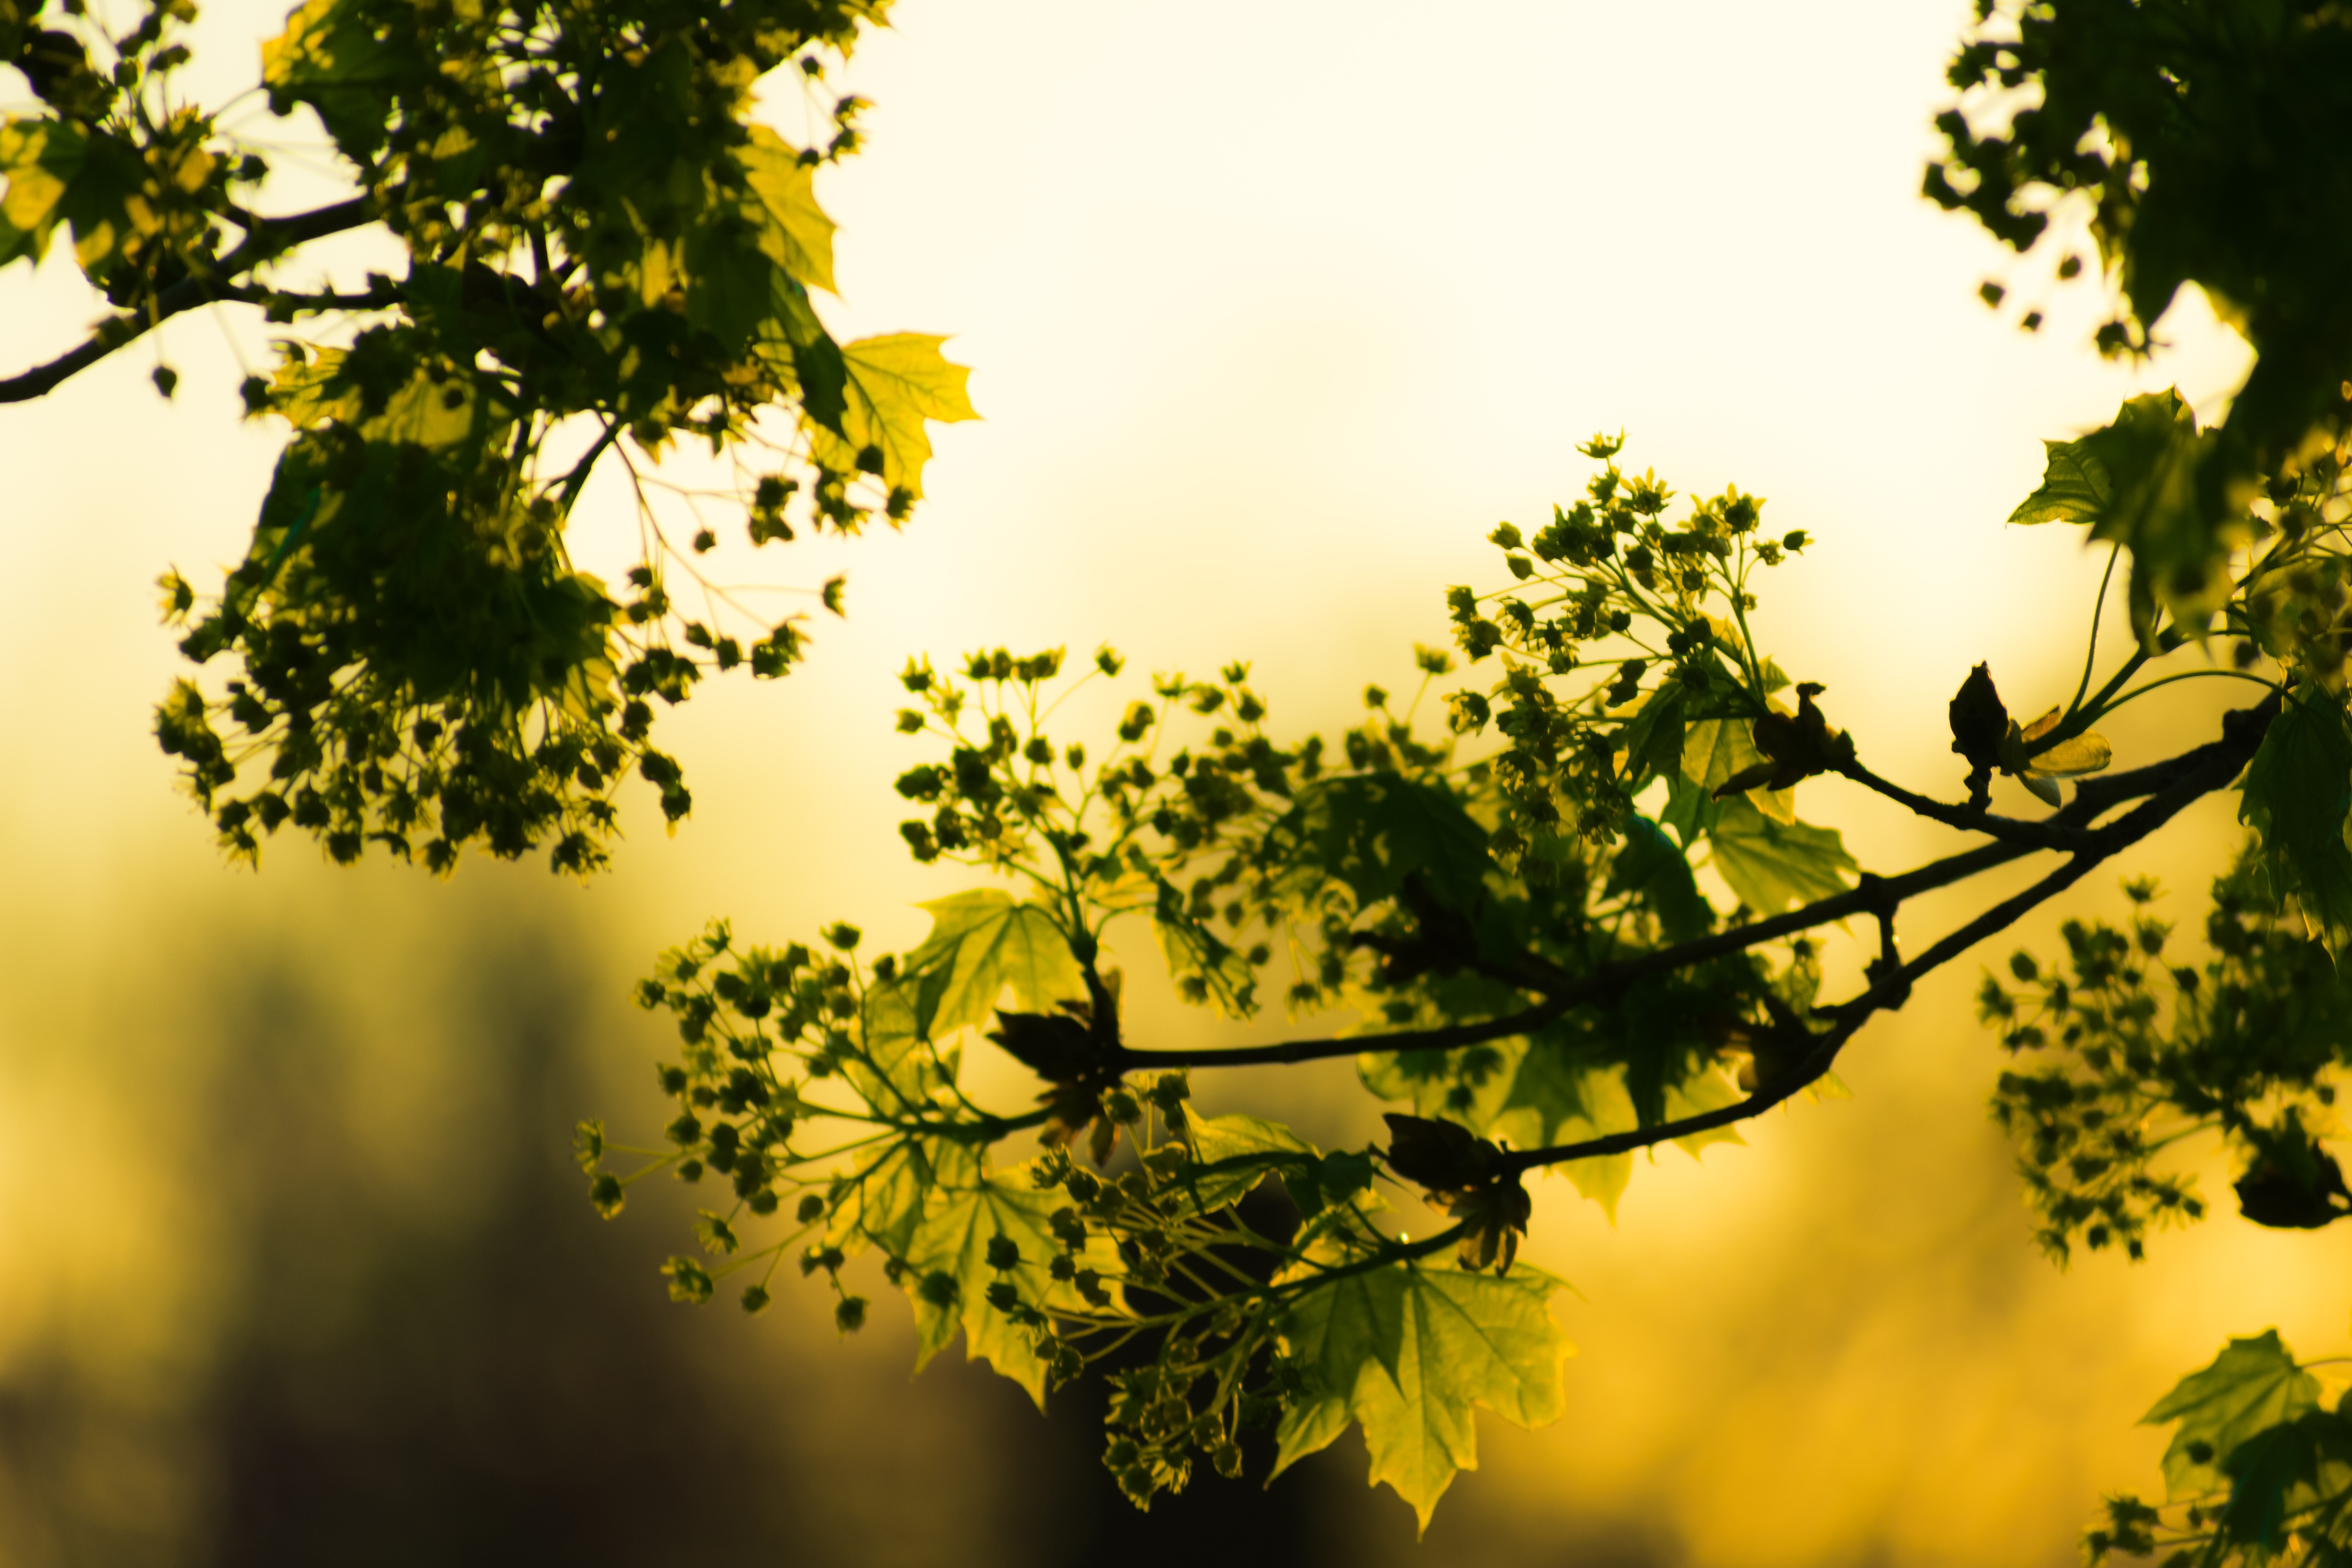
tree, nature, green, branch, sky, yellow, leaf, sunlight, vegetation, light, plant, daytime, flower, spring, woody plant, morning, summer, twig, photography, backlighting, plant stem, autumn, flowering plant, mimosa